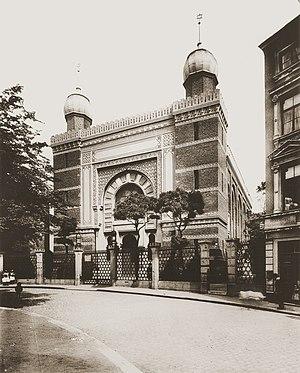
L'ancienne synagogue d'Aix-la-Chapelle a été construite de 1860 à 1862 d'après les plans et sous le contrôle de l'architecte d'Aix-la-Chapelle Wilhelm Wickop. La synagogue se trouvait sur la Promenaden-Platz, qui depuis 1984 se nomme la Synagogenplatz. Elle a été détruite pendant la nuit de Cristal, comme une grande partie des lieux de culte juif en Allemagne.